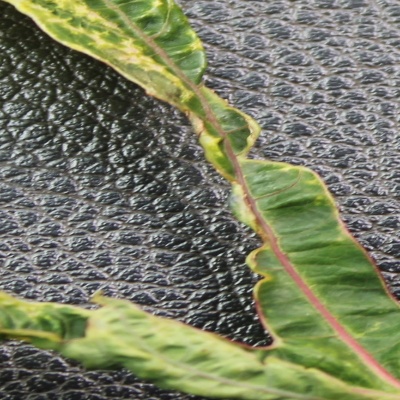
Crop: Cassava
Condition: mosaic